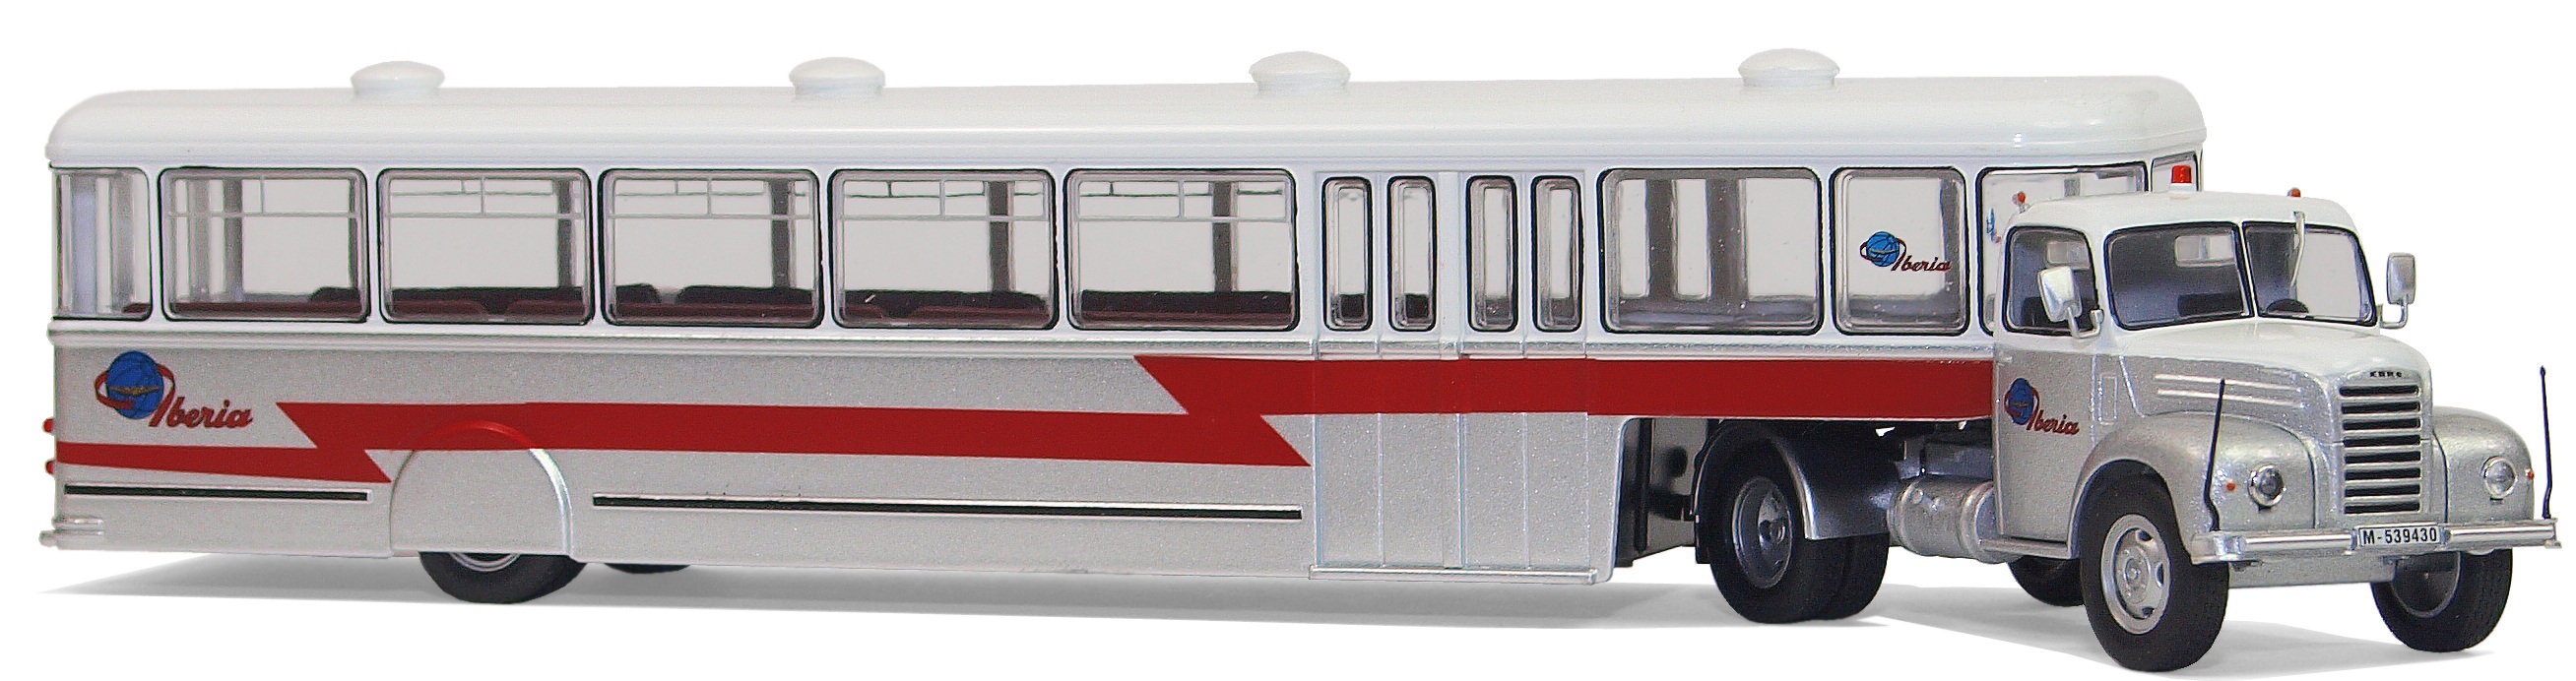
traffic, transport, vehicle, public transport, bus, spain, oldtimer, classic, buses, model buses, model cars, collect, models, hobby, model car, double decker bus, land vehicle, mode of transport, rolling stock, railroad car, passenger car, tour bus service, scale 1 43, ebro b 45, fr hauf 1962, airport apron bus iberia